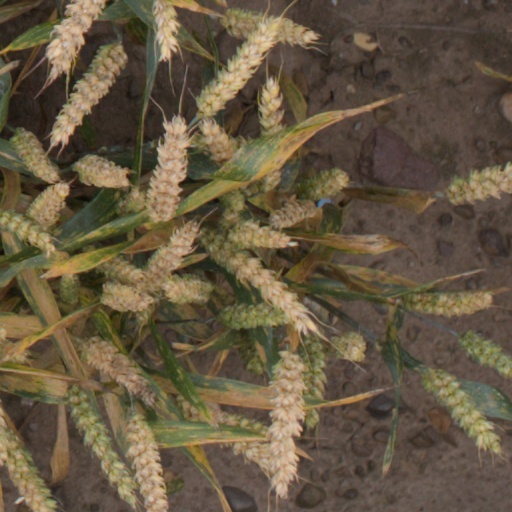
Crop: wheat